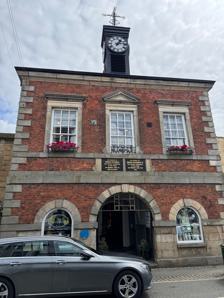
Building: Garstang Town Hall
Country: United Kingdom
Year built: 1764
Municipal building in Garstang, Lancashire, England Garstang Town Hall Pictured in 2024 Location High Street, Garstang Coordinates 53°54′01″N 2°46′27″W / 53.9004°N 2.7741°W / 53.9004; -2.7741 Built 1764 Architectural style(s) Neoclassical style Listed Building – Grade II Official name Market House Designated 16 December 1952 Reference no. 1072906 Shown in Lancashire Show map of the Borough of Wyre Location in the Borough of Wyre Show map of Lancashire Garstang Town Hall is a municipal building in the High Street in Garstang , Lancashire , England. The structure, which currently accommodates two shops and a Royal British Legion Club, is a Grade II listed building . History Today's Market House adjoins the town hall to the north After King Charles II granted the town a charter of incorporation in 1679, the newly elected freemen decided to commission a market hall: the new building was completed in 1680 but was burnt down in a major fire in 1750. The current building, which was erected on the site of the original structure, was designed in the neoclassical style , built in red brick with stone dressings and was built between 1755 and 1764. The design involved a symmetrical main frontage with three bays facing onto the High Street. It was arcaded on the ground floor, so that markets could be held, with an assembly room, for the use of the borough council, on the first floor. There was a wide central opening, with a stone surround and a keystone , flanked by two smaller openings in the same style. On the first floor, there was a central sash window with an architrave , a frieze and a pediment , while the outer bays were fenestrated by sash windows with architraves, friezes and cornices . There was also a main cornice across the top of the main frontage. Internally, although the principal room was the assembly room on the first floor, there was also a lock-up for petty criminals in the basement. A timber cupola with clock faces and a weather vane was installed in 1847. On account of the relatively small population of the town, the borough council, which had met in the town hall, was abolished under the Municipal Corporations Act 1883 . The Charity Commissioners agreed that the town hall and other civic assets be transferred to the newly established Garstang Town Trust in 1886 and a plaque was installed on the front of the building to commemorate the Golden Jubilee of Queen Victoria in 1887. The area was designated a rural district in 1894, and although the new Garstang Rural District Council initially used the town hall as its meeting place, it moved to larger offices further north along the High Street in 1913. The town hall was subsequently converted for commercial use and, although it was badly damaged in a fire in 1939 and had to be rebuilt, much of the external stonework was saved and restored. The ground floor of the town hall continued to accommodate two shops, while the first floor subsequently became the home of a Royal British Legion Club. An additional plaque was installed on the front of the building to commemorate the Diamond Jubilee of Elizabeth II in 2012. See also Listed buildings in Garstang References